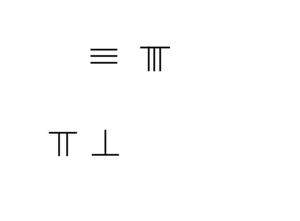
Les baguettes à calculer sont des bâtonnets d'environ 10 cm de long utilisés par les Chinois dès le IIIᵉ siècle av. J.-C. pour effectuer des calculs. Le système s'appuie sur une représentation des nombres selon une numération décimale positionnelle.